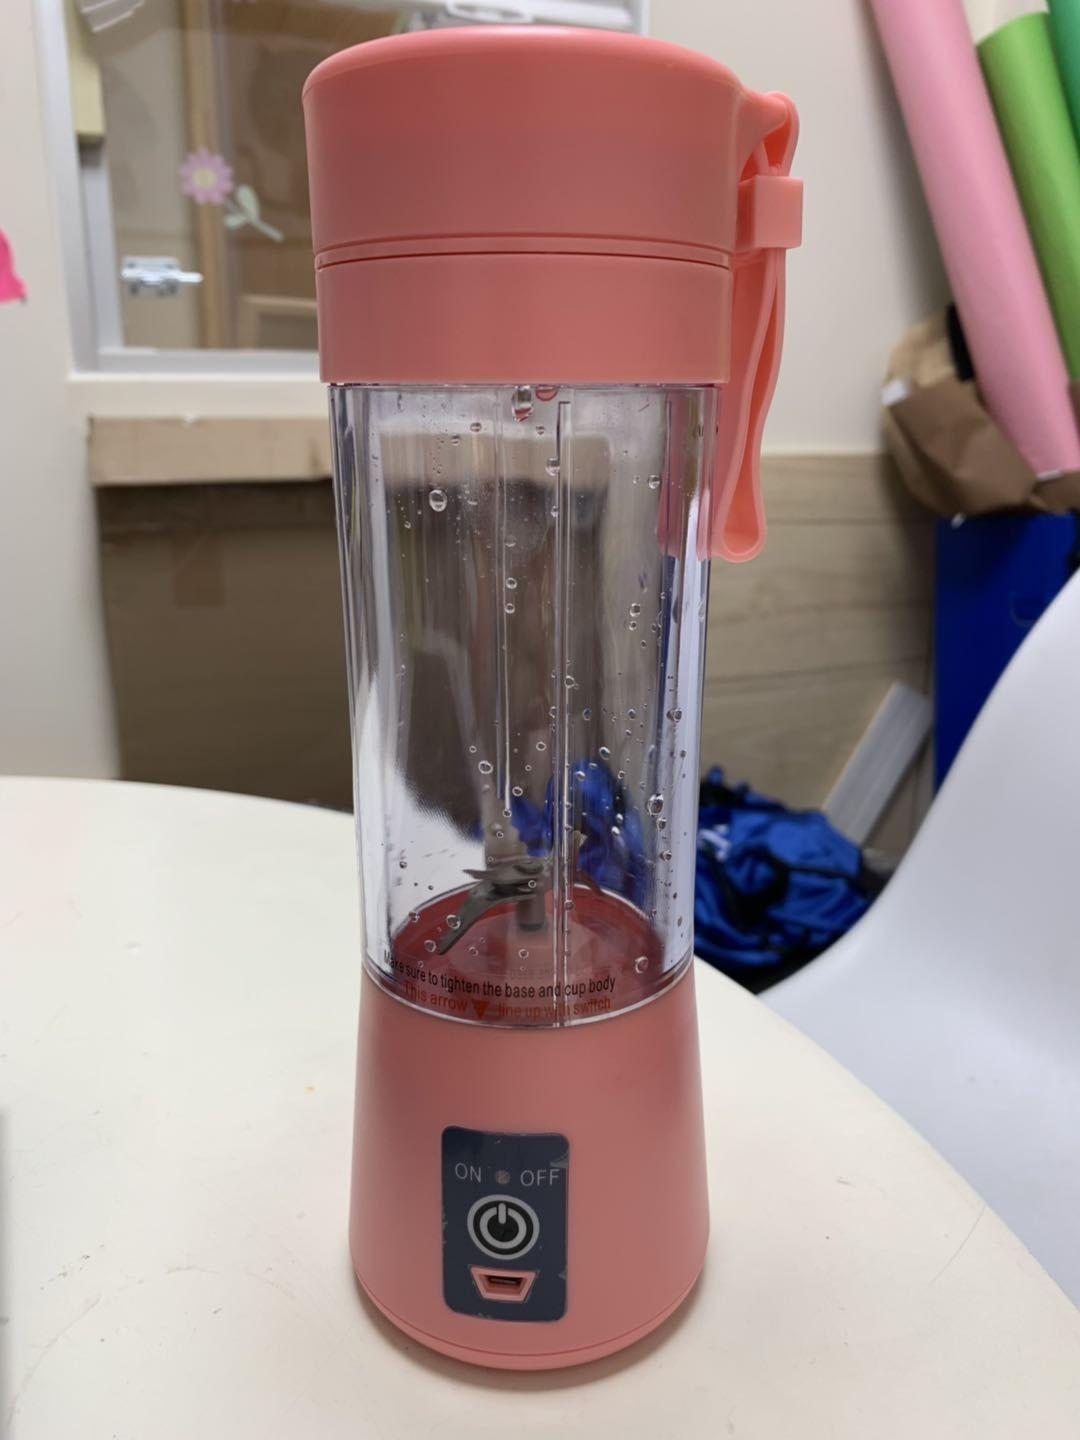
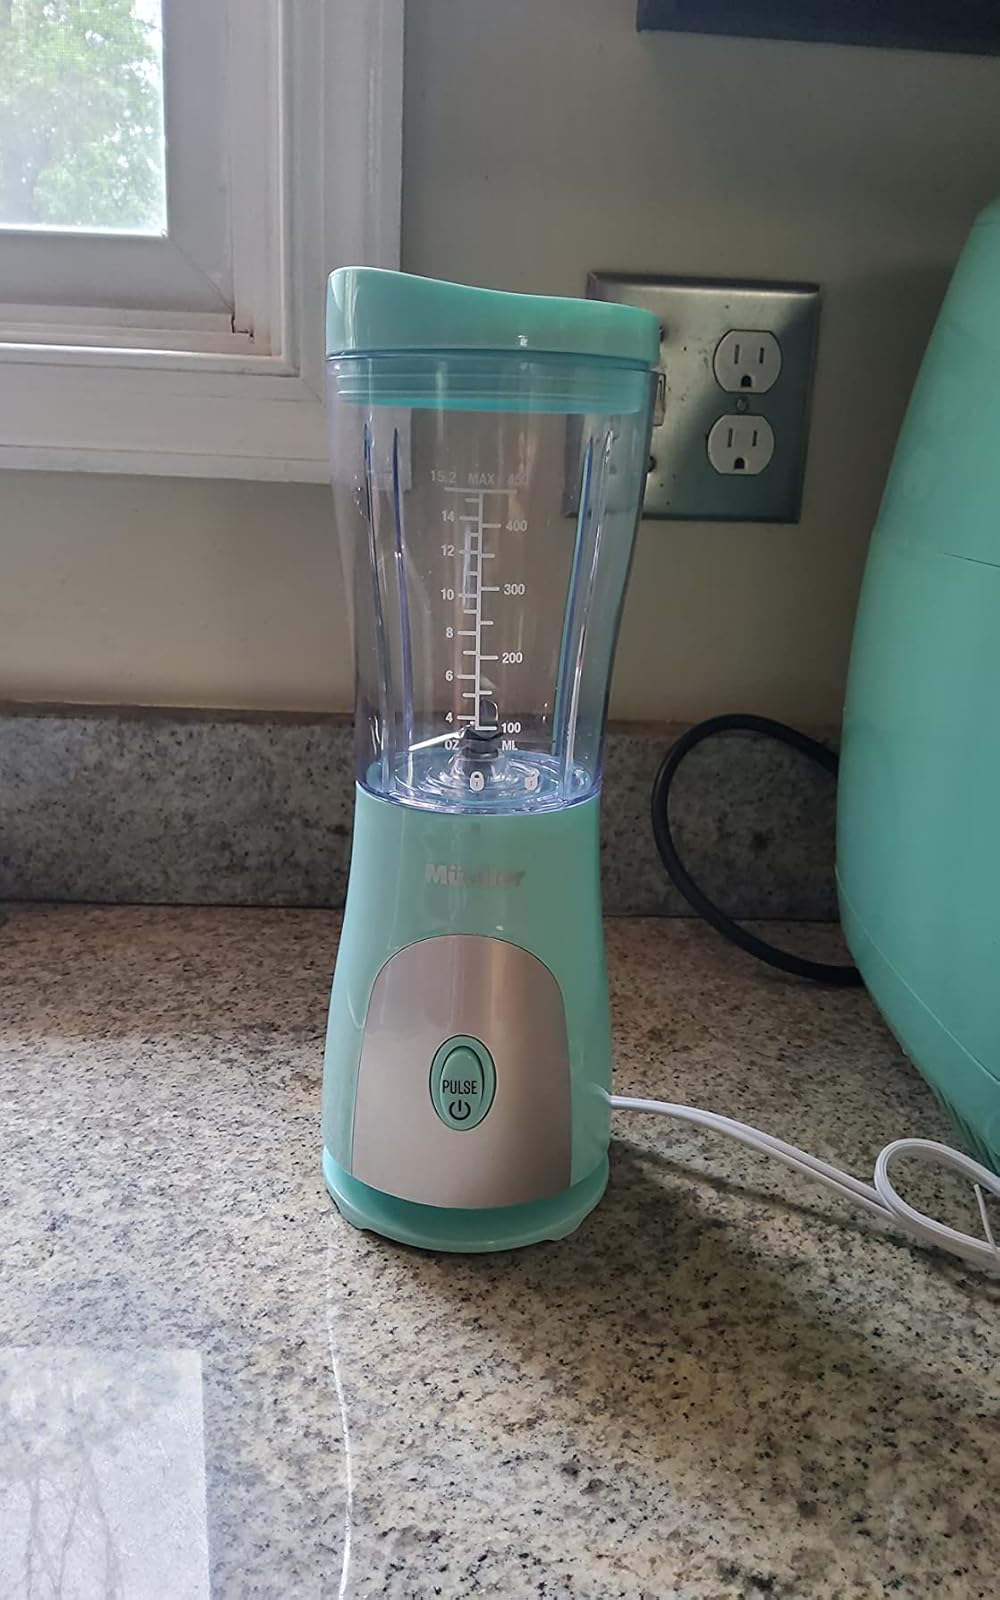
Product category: items_blender
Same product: no